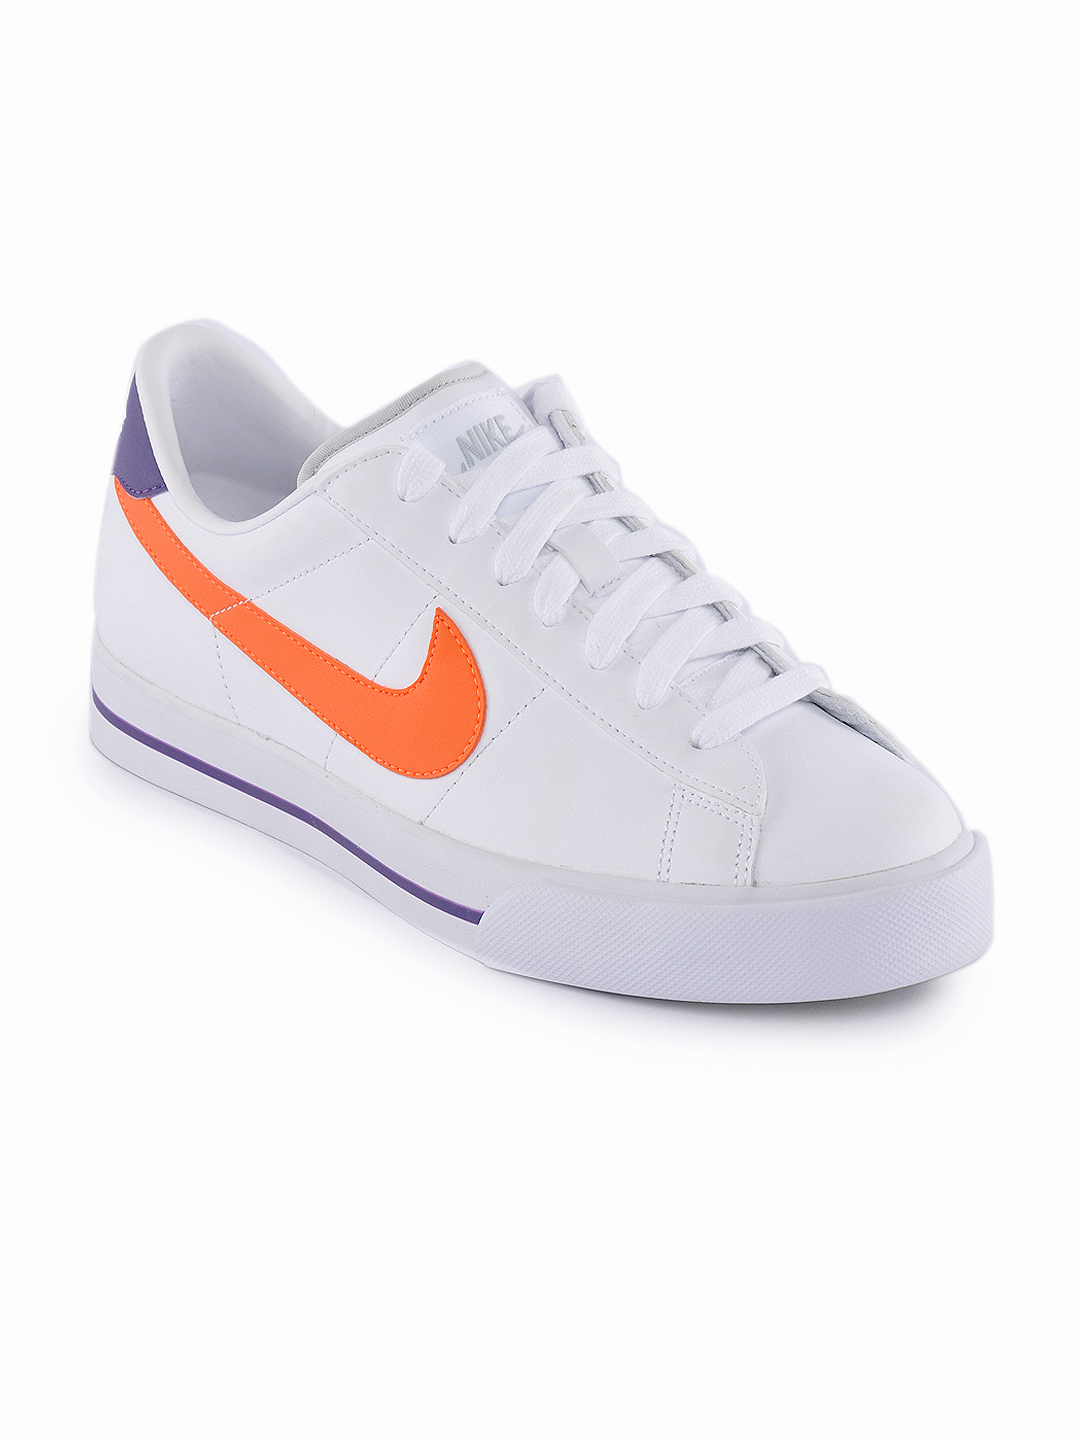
Nike Men White Sweet Classic Leather Shoes
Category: Footwear / Shoes / Casual Shoes
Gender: Men
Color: White
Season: Fall 2011
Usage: Casual